Yaroslavl

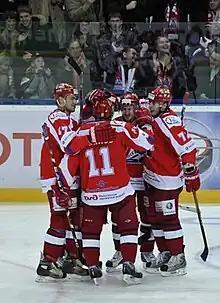
Lokomotiv Yaroslavl players on the ice in 2009

Yaroslavl River Port has an annual import average of around 3.5 million tonnes of freight a year. Climatic conditions allow the port to be used for six months of the year, from May to later October. The river port caters not only for larger river cruise ships which stop off in the city as part of their journey up/down the Volga, but also to a number of regular services which link Yaroslavl with Breytovo, Tolga, Konstantinovo, Bakarevo, and Novye Chentsy.